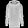
Label: Pullover